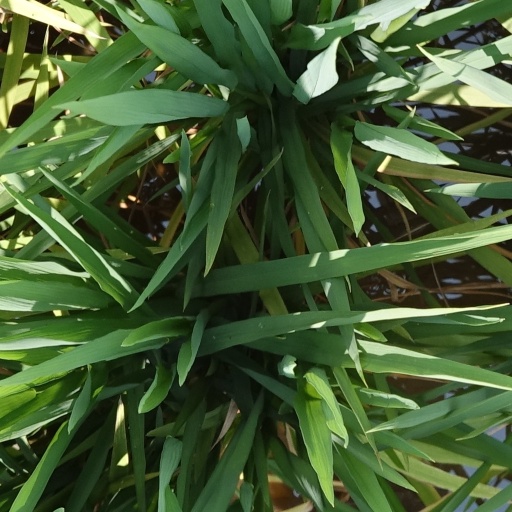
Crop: rice